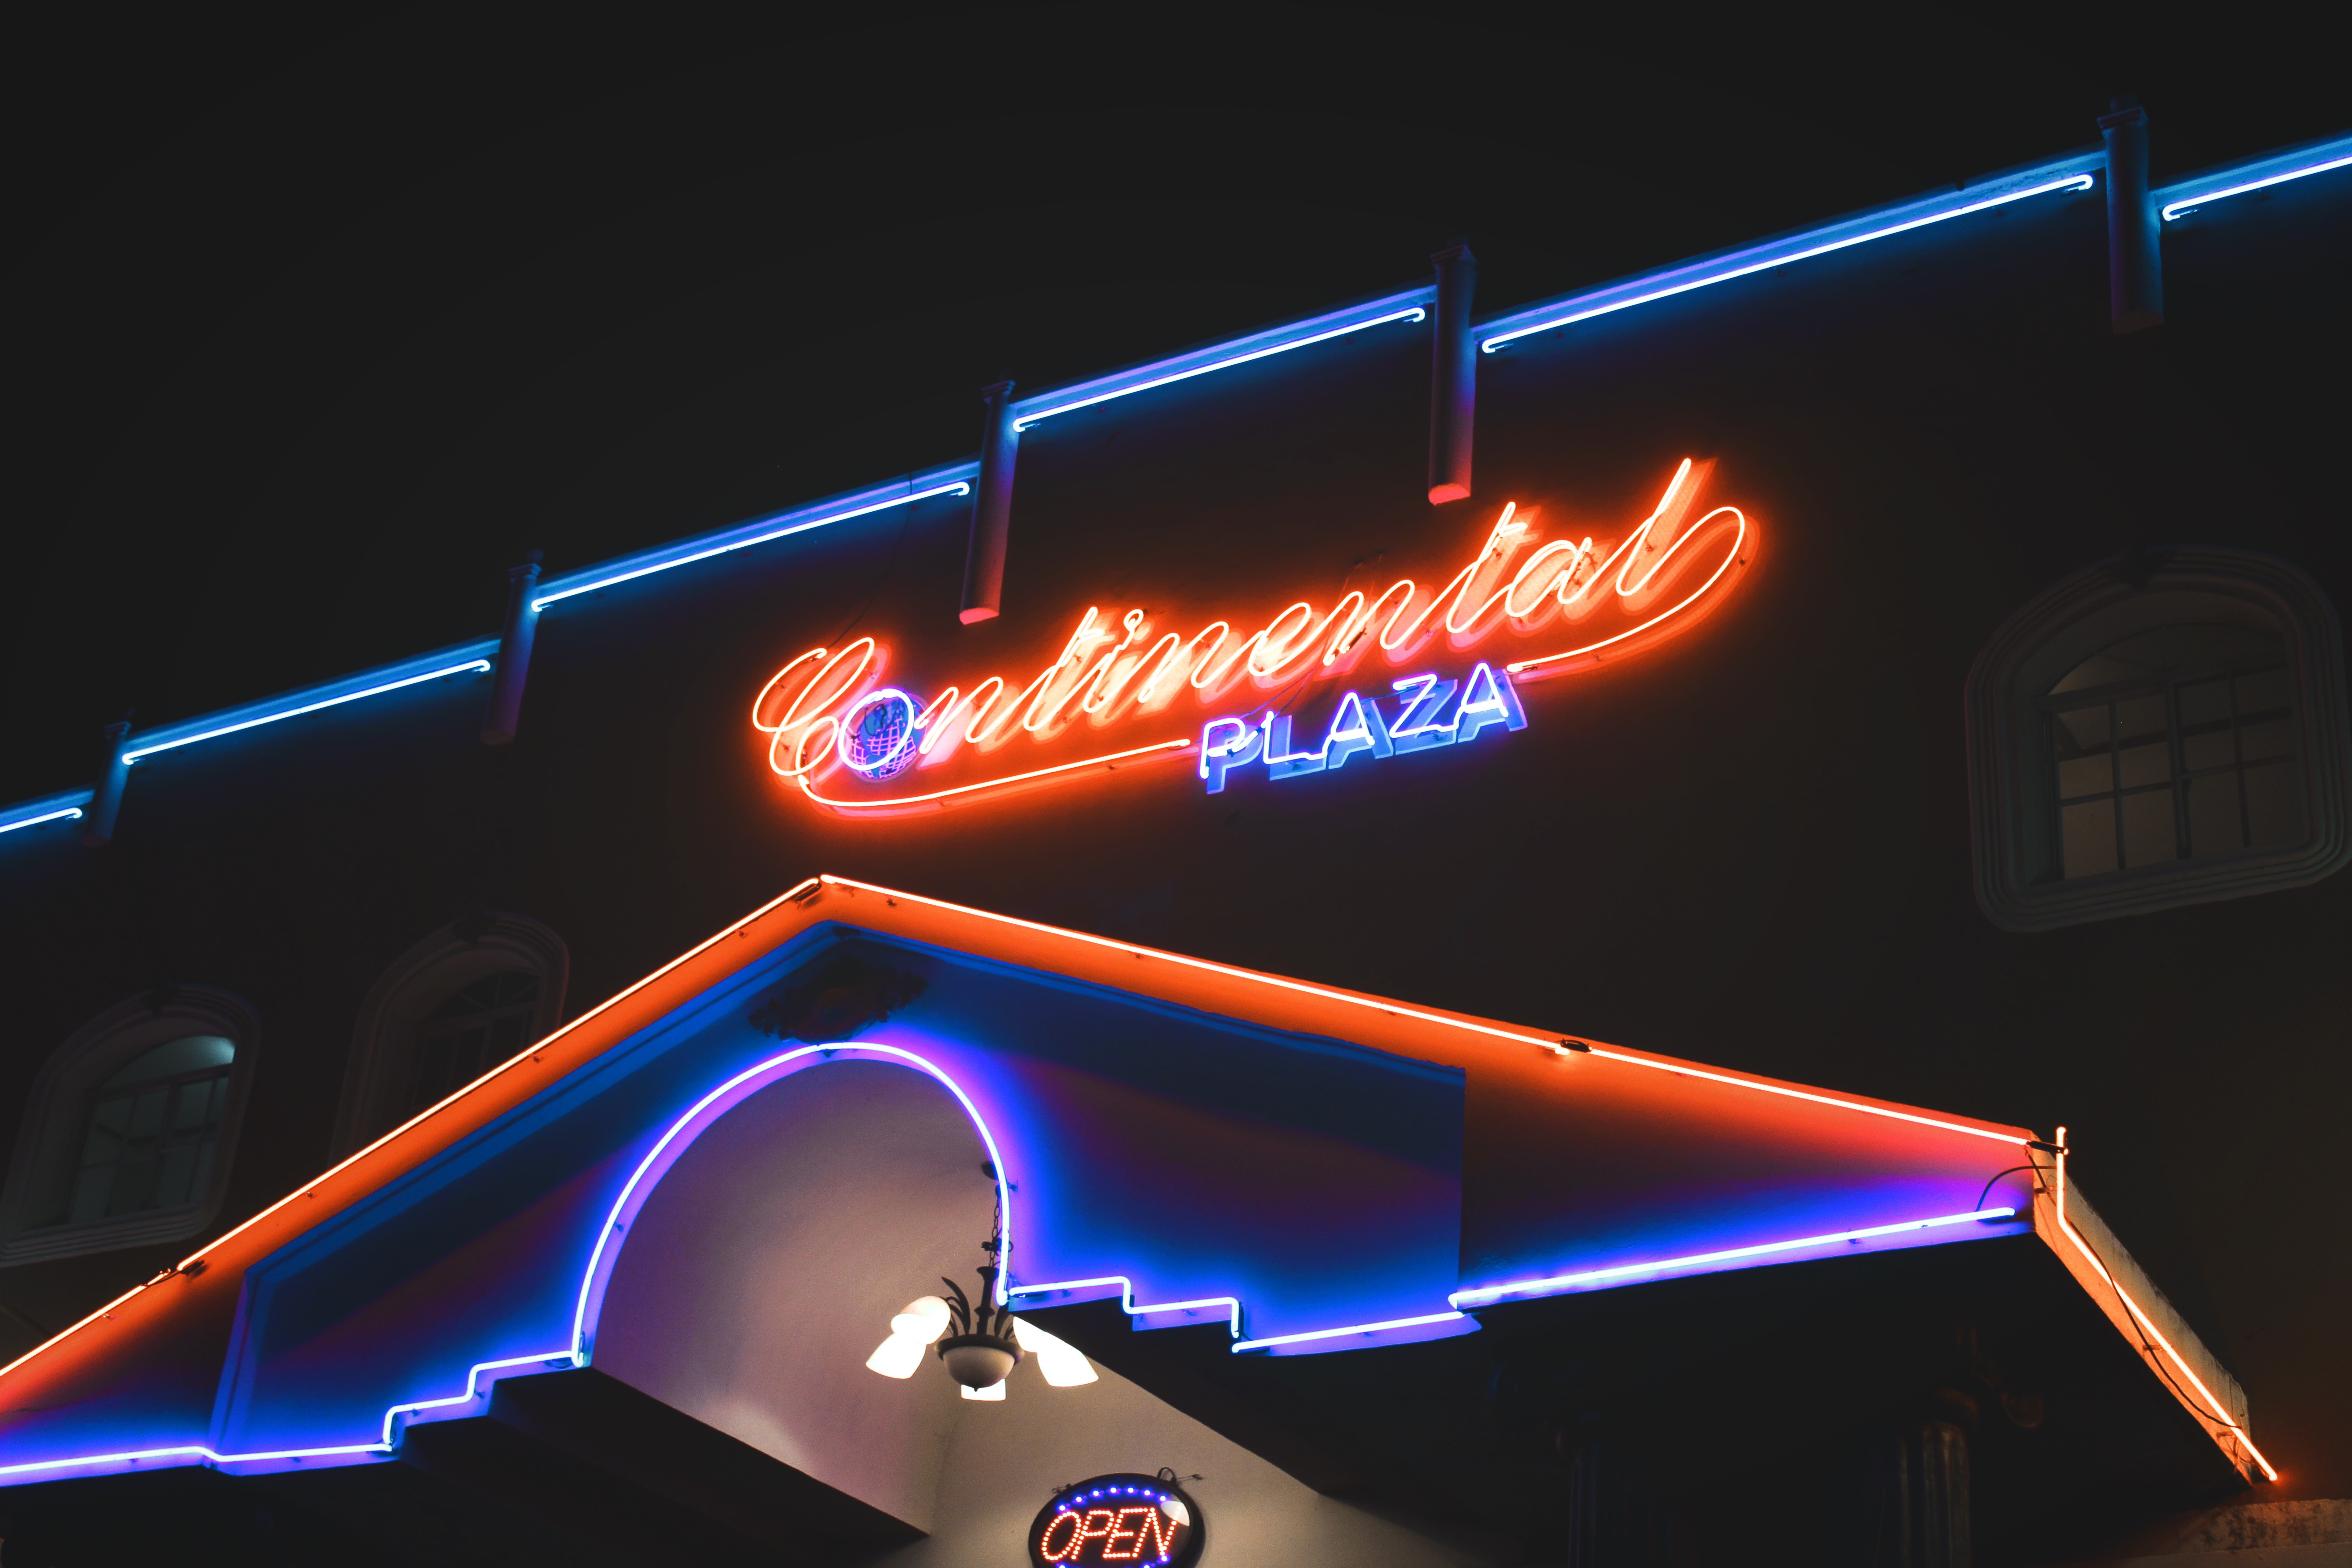
light, night, signage, lighting, neon, neon sign, shape, display device, electronic signage